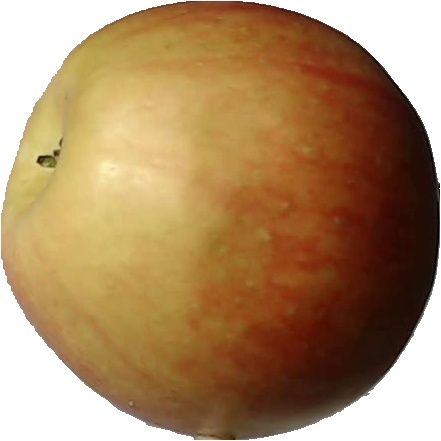
Label: apple_red_2